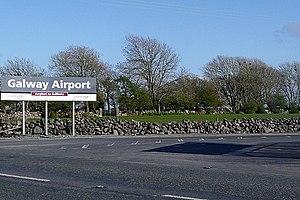
L'Aéroport de Galway, est un aéroport situé à Carnmore à 6 km de la ville de Galway en Irlande.